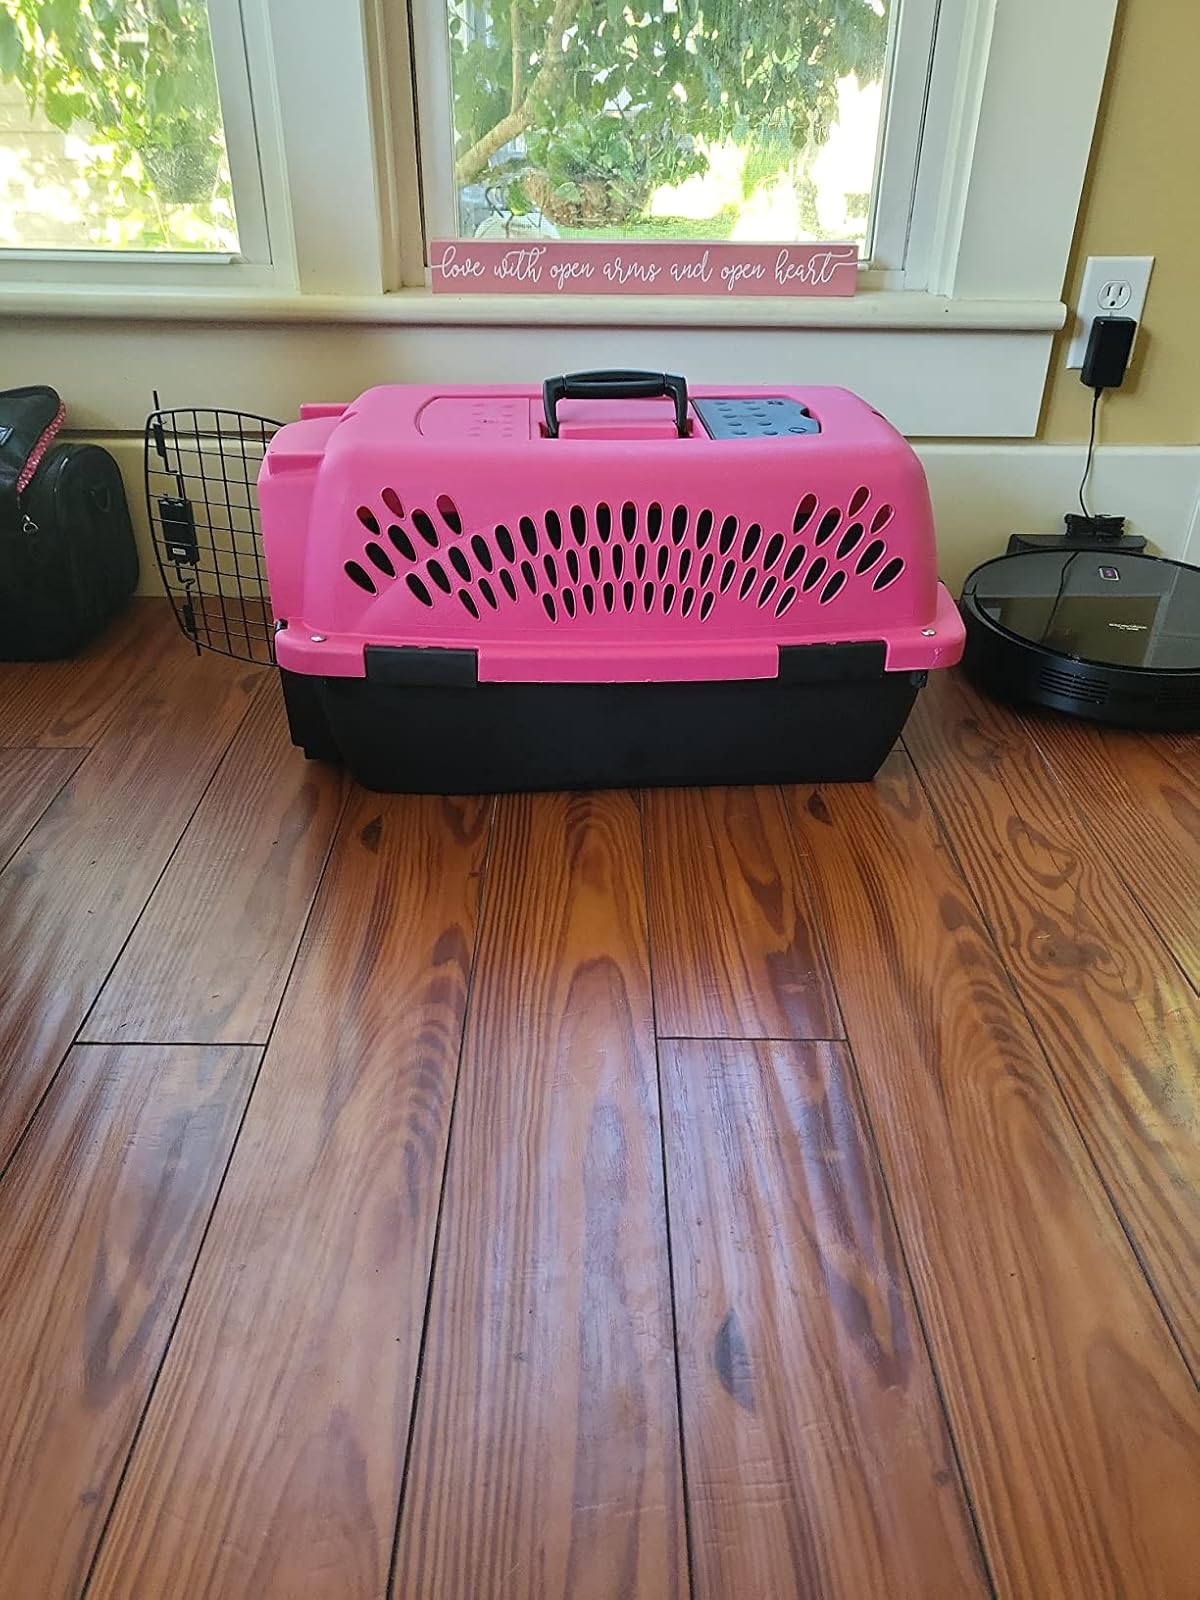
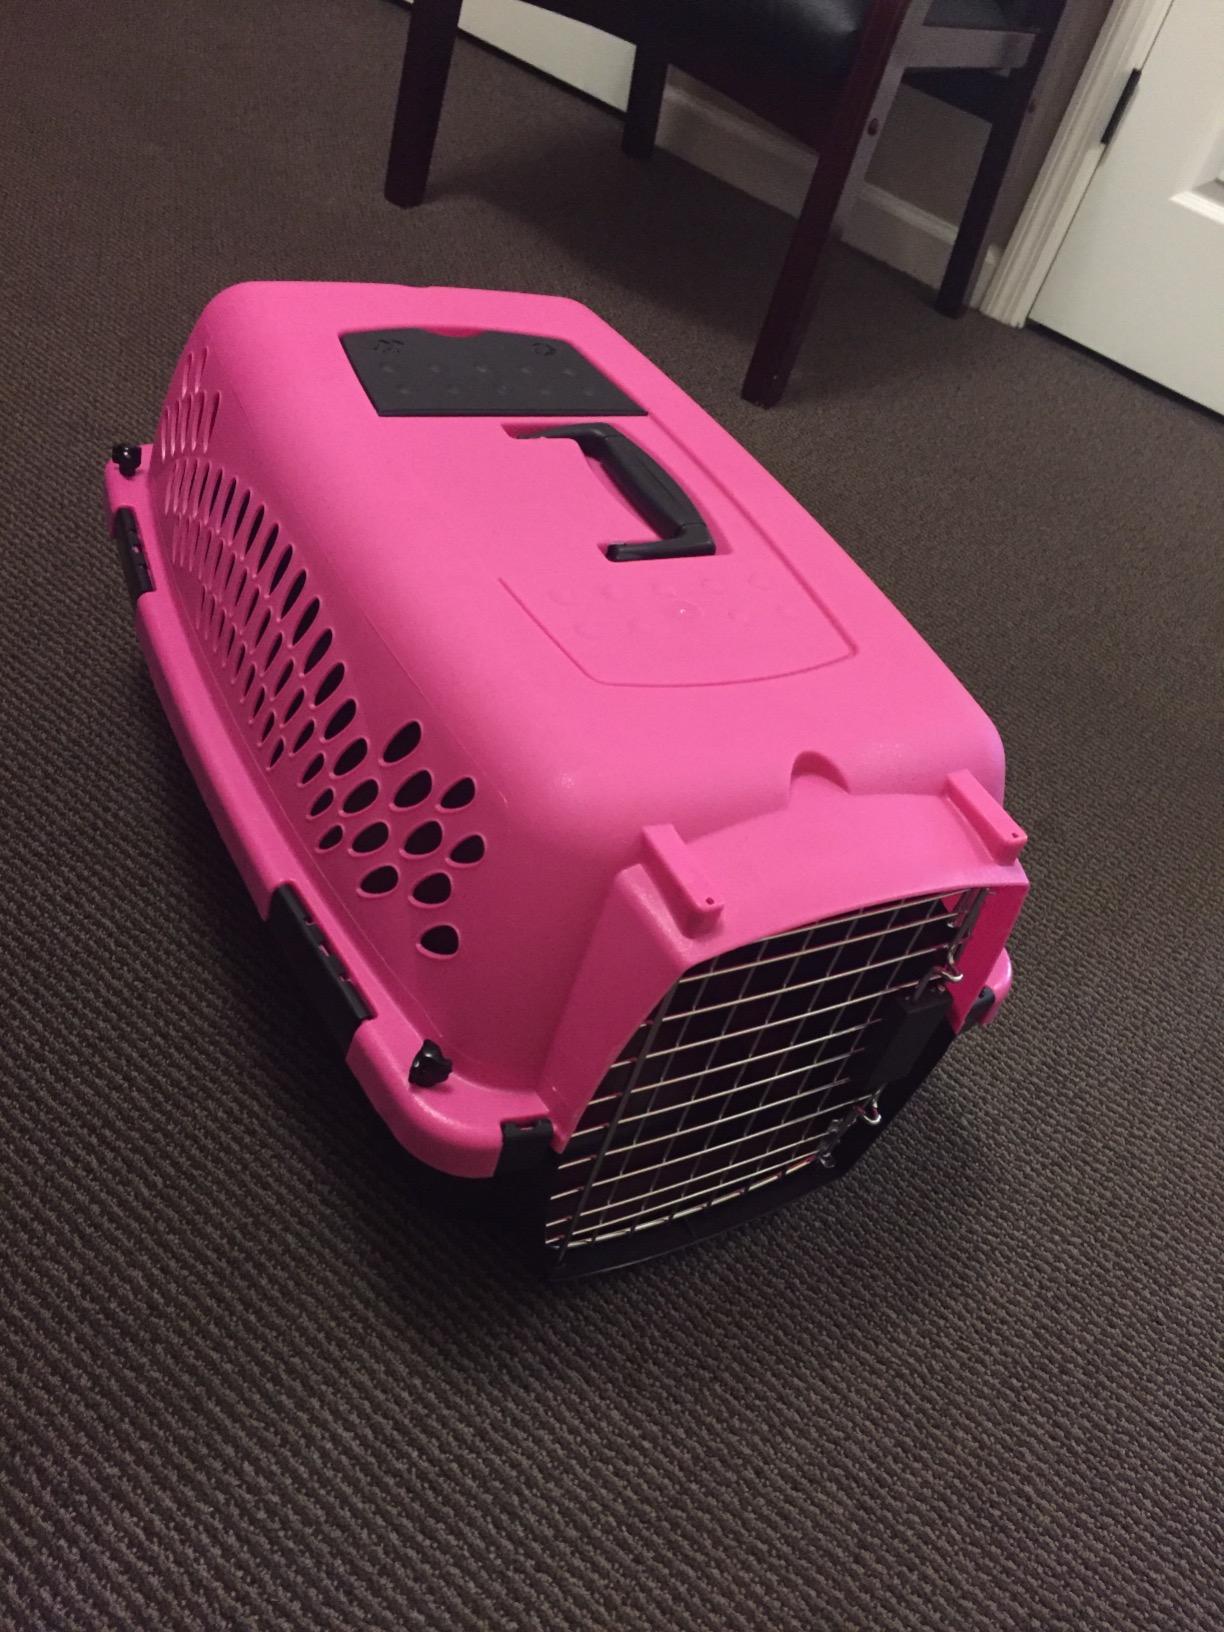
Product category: items_kennel
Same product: yes